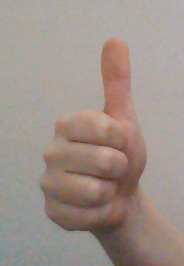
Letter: aleff